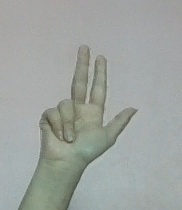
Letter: al